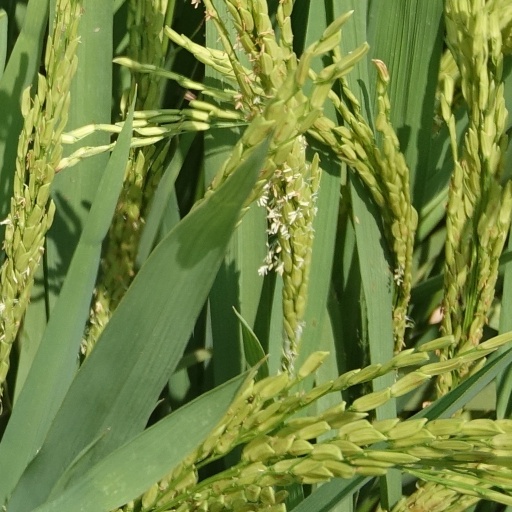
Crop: rice